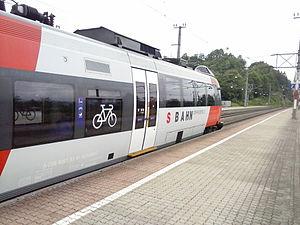
Le S-Bahn du Vorarlberg est un réseau express régional autrichien desservant les aires urbaines de Brégence, Dornbirn et Feldkirch, dans le Vorarlberg. Le réseau a la particularité de desservir des destinations allemandes et suisses.